Agisymba

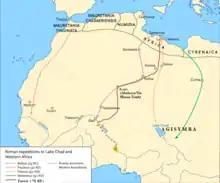
Map showing the "Agisymba" territory, during Roman explorations of Sub-Saharan Africa

Agisymba was an unidentified country located in Africa mentioned by Ptolemy in the middle of the 2nd century AD.